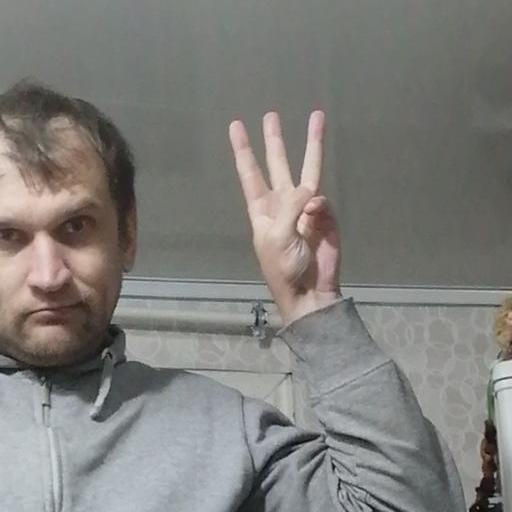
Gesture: three